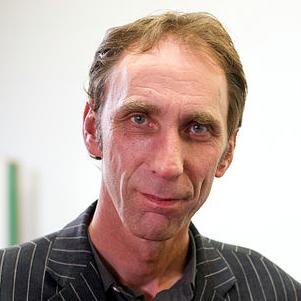
Age: 51